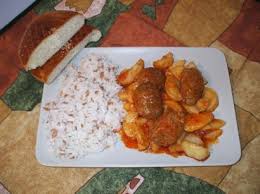
Yemek: izmir_kofte